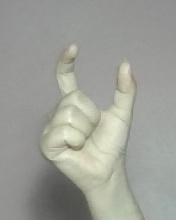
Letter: nun